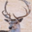
Label: deer